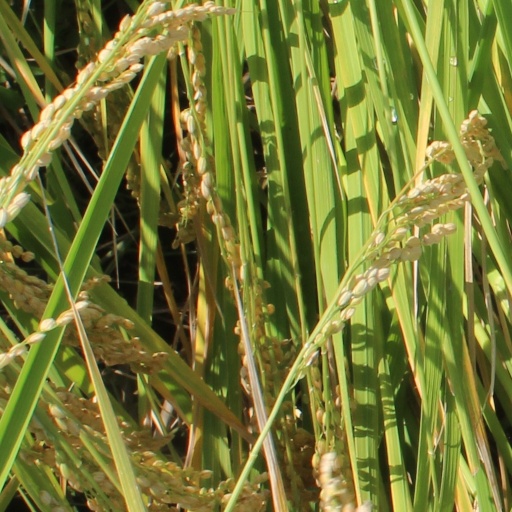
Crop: rice